Wardija Battery

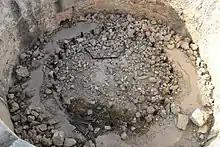
One of the gun emplacements

Between 30 November and 10 December 1915, the Royal Malta Artillery removed two 6-inch QF guns from the obsolete Wolseley Battery in the south of Malta, and mounted them in a position on the eastern end of the Wardija Ridge. The site was naturally protected so no permanent fortifications were built, and the battery only consisted of two gun emplacements. The two guns were designated "Wardija Battery" on 31 December 1915, and fell under the command of the Western Section Royal Garrison Artillery. The battery remained in active service throughout the course of World War I.